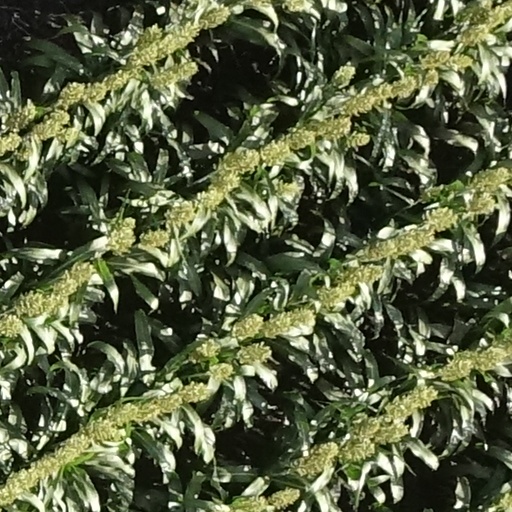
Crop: sorghum